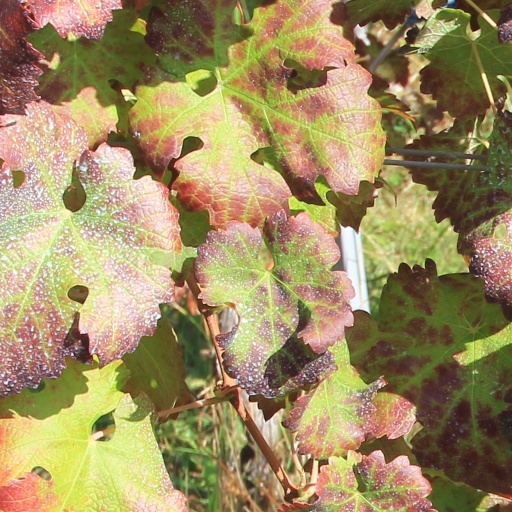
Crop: grape